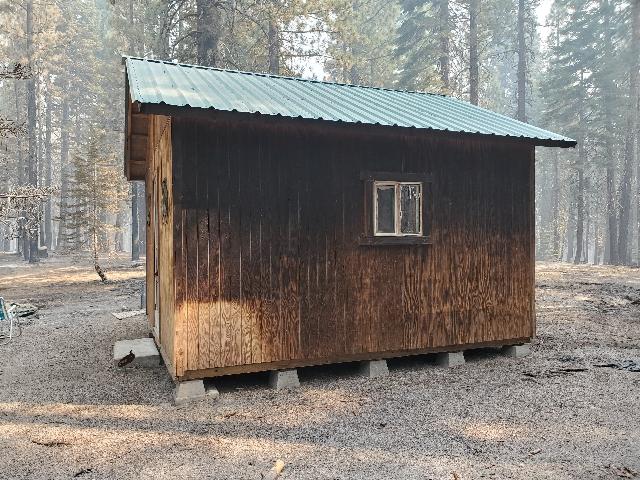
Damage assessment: minor